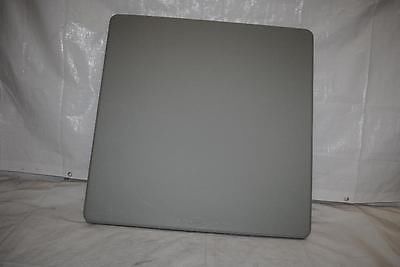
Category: table